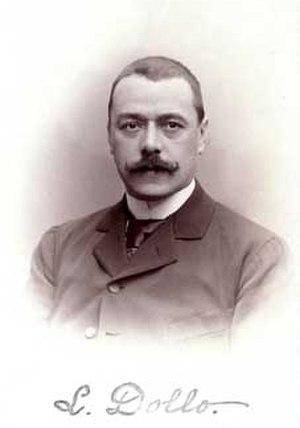
Louis Antoine Marie Joseph Dollo, né à Lille le 7 décembre 1857 et mort à Bruxelles le 19 avril 1931, est un paléontologue belge d'origine française, connu pour ses travaux sur les dinosaures et pour son hypothèse sur la nature irréversible de l'évolution. Il établit les principes de la paléobiologie.
L’Institut industriel du Nord de France est un établissement supérieur français de recherche et de formation d'ingénieurs. Il succède à l'École des arts industriels et des mines de Lille en 1872. Il est couramment appelé Institut industriel du Nord ou IDN. Son cursus est devenu le programme de formation d'ingénieurs polyvalents de l'École centrale de Lille en 1991.
L'astronome français Bernard Lyot invente le « coronographe » qui permet l'étude de la couronne solaire.